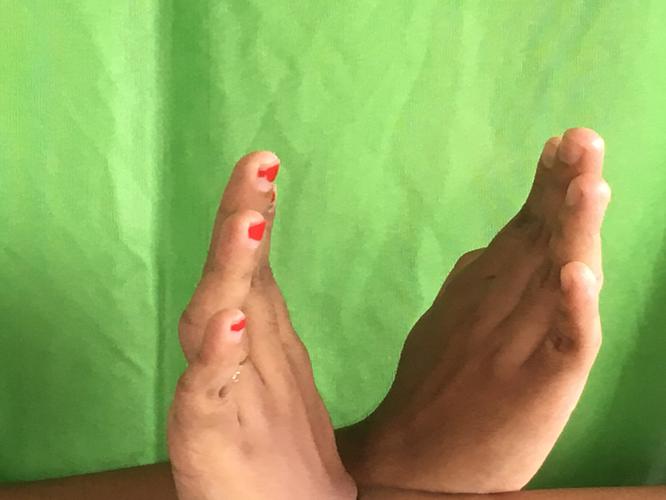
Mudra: Swastikam
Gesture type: double_hand